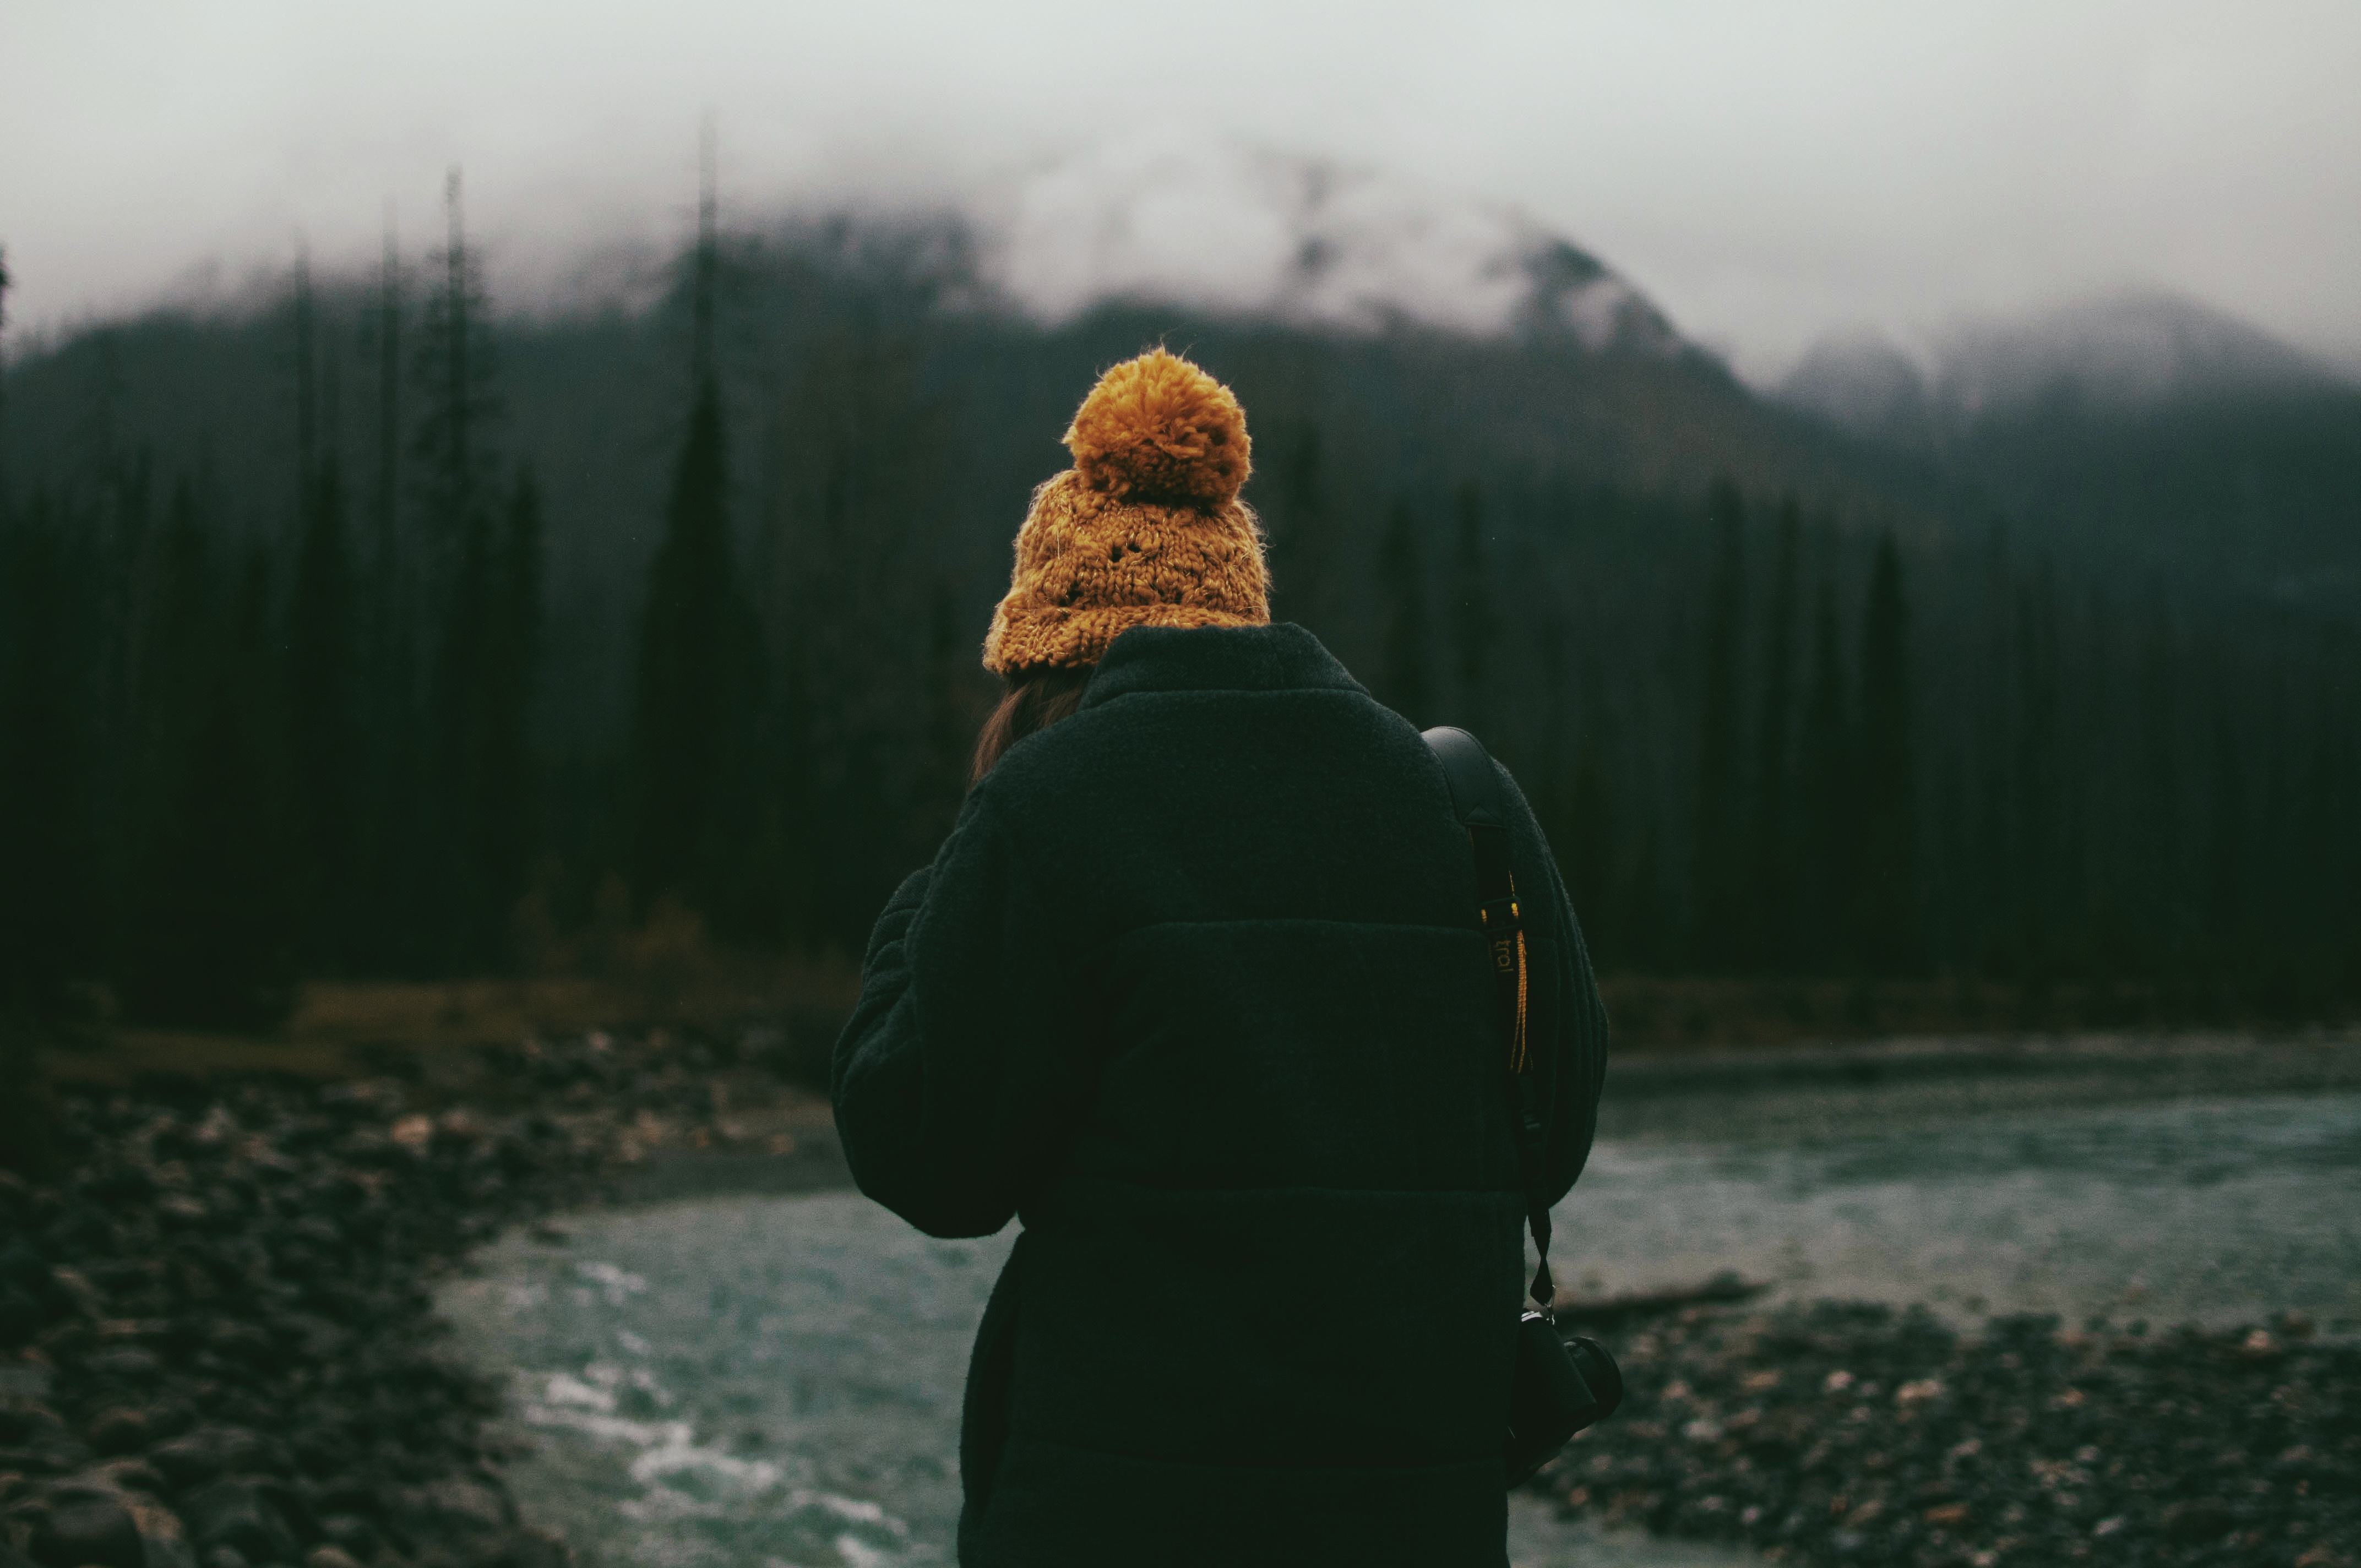
nature, forest, person, mountain, snow, winter, woman, sunlight, morning, female, weather, darkness, lady, season, back, atmospheric phenomenon